2017 Conservative Party of Canada leadership election

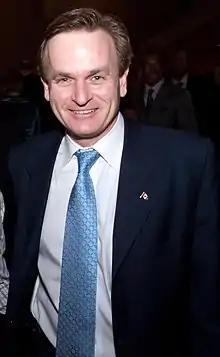
Andrew Saxton

Lisa Raitt, 49, was the MP for Milton, Ontario (2015–2019), previously Halton, Ontario (2008–2015) and the former Shadow Minister of Finance (2015–2016), Minister of Transport (2013–2015), Minister of Labour (2010–2013), Minister of Natural Resources (2008–2010), President and CEO of the Toronto Port Authority (2002–2008). Stepped down from shadow cabinet on October 14, 2016, to prepare for leadership bid.